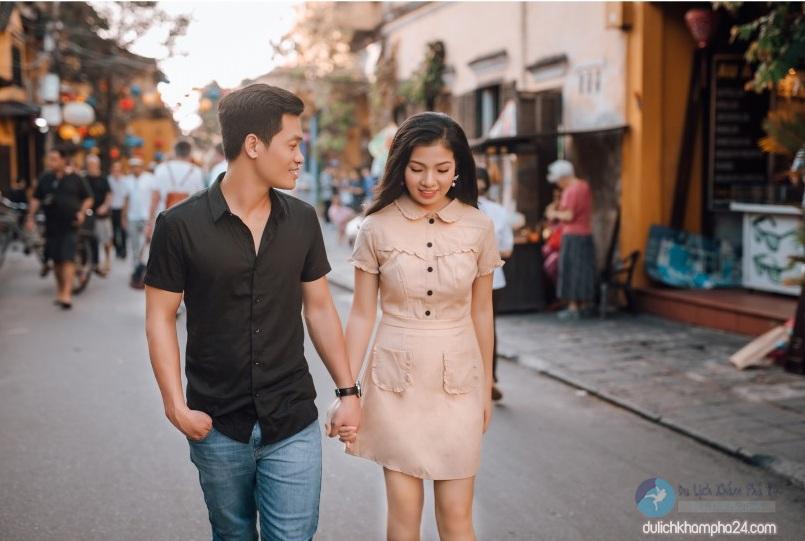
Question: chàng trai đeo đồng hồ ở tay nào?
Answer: đeo đồng hồ ở tay trái